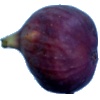
Label: Fig 1